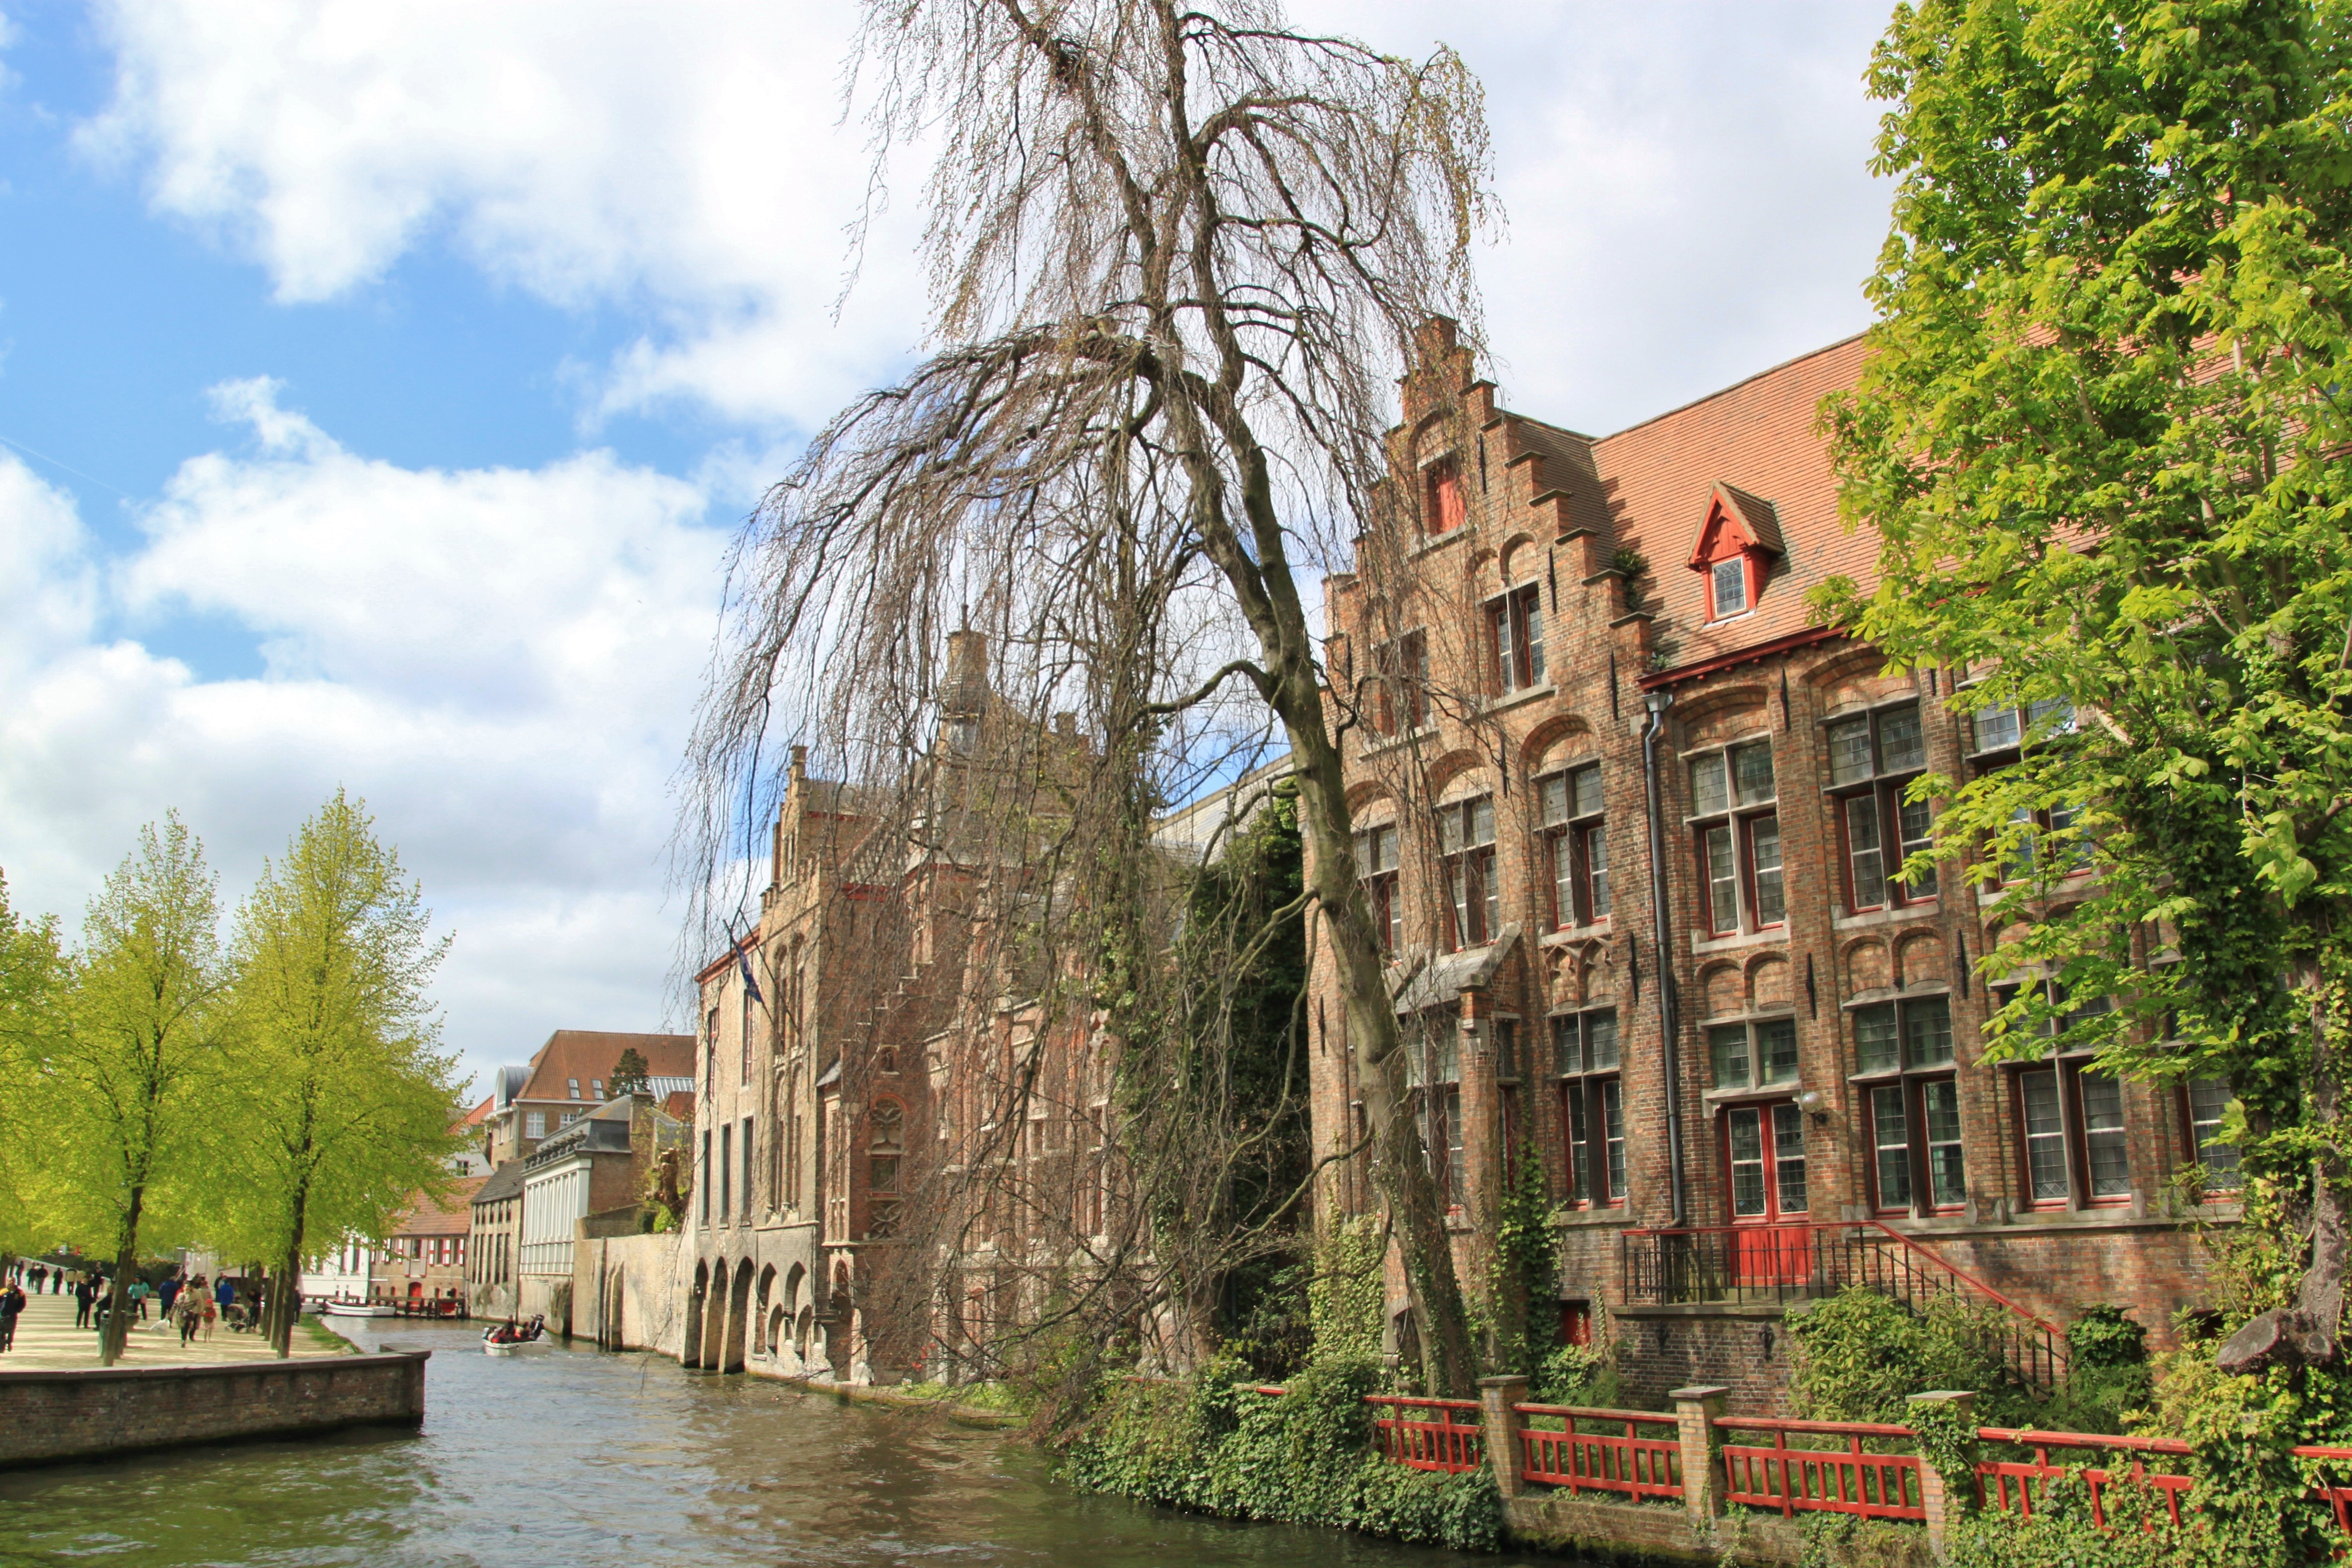
tree, water, architecture, town, building, city, home, river, canal, idyllic, romantic, facade, waterway, city view, belgium, world heritage, old town, townhouses, homes, picturesque, culture, beautiful, estate, historically, bruges, waterways, moat, brugge, canals, neighbourhood, manor house, construction art